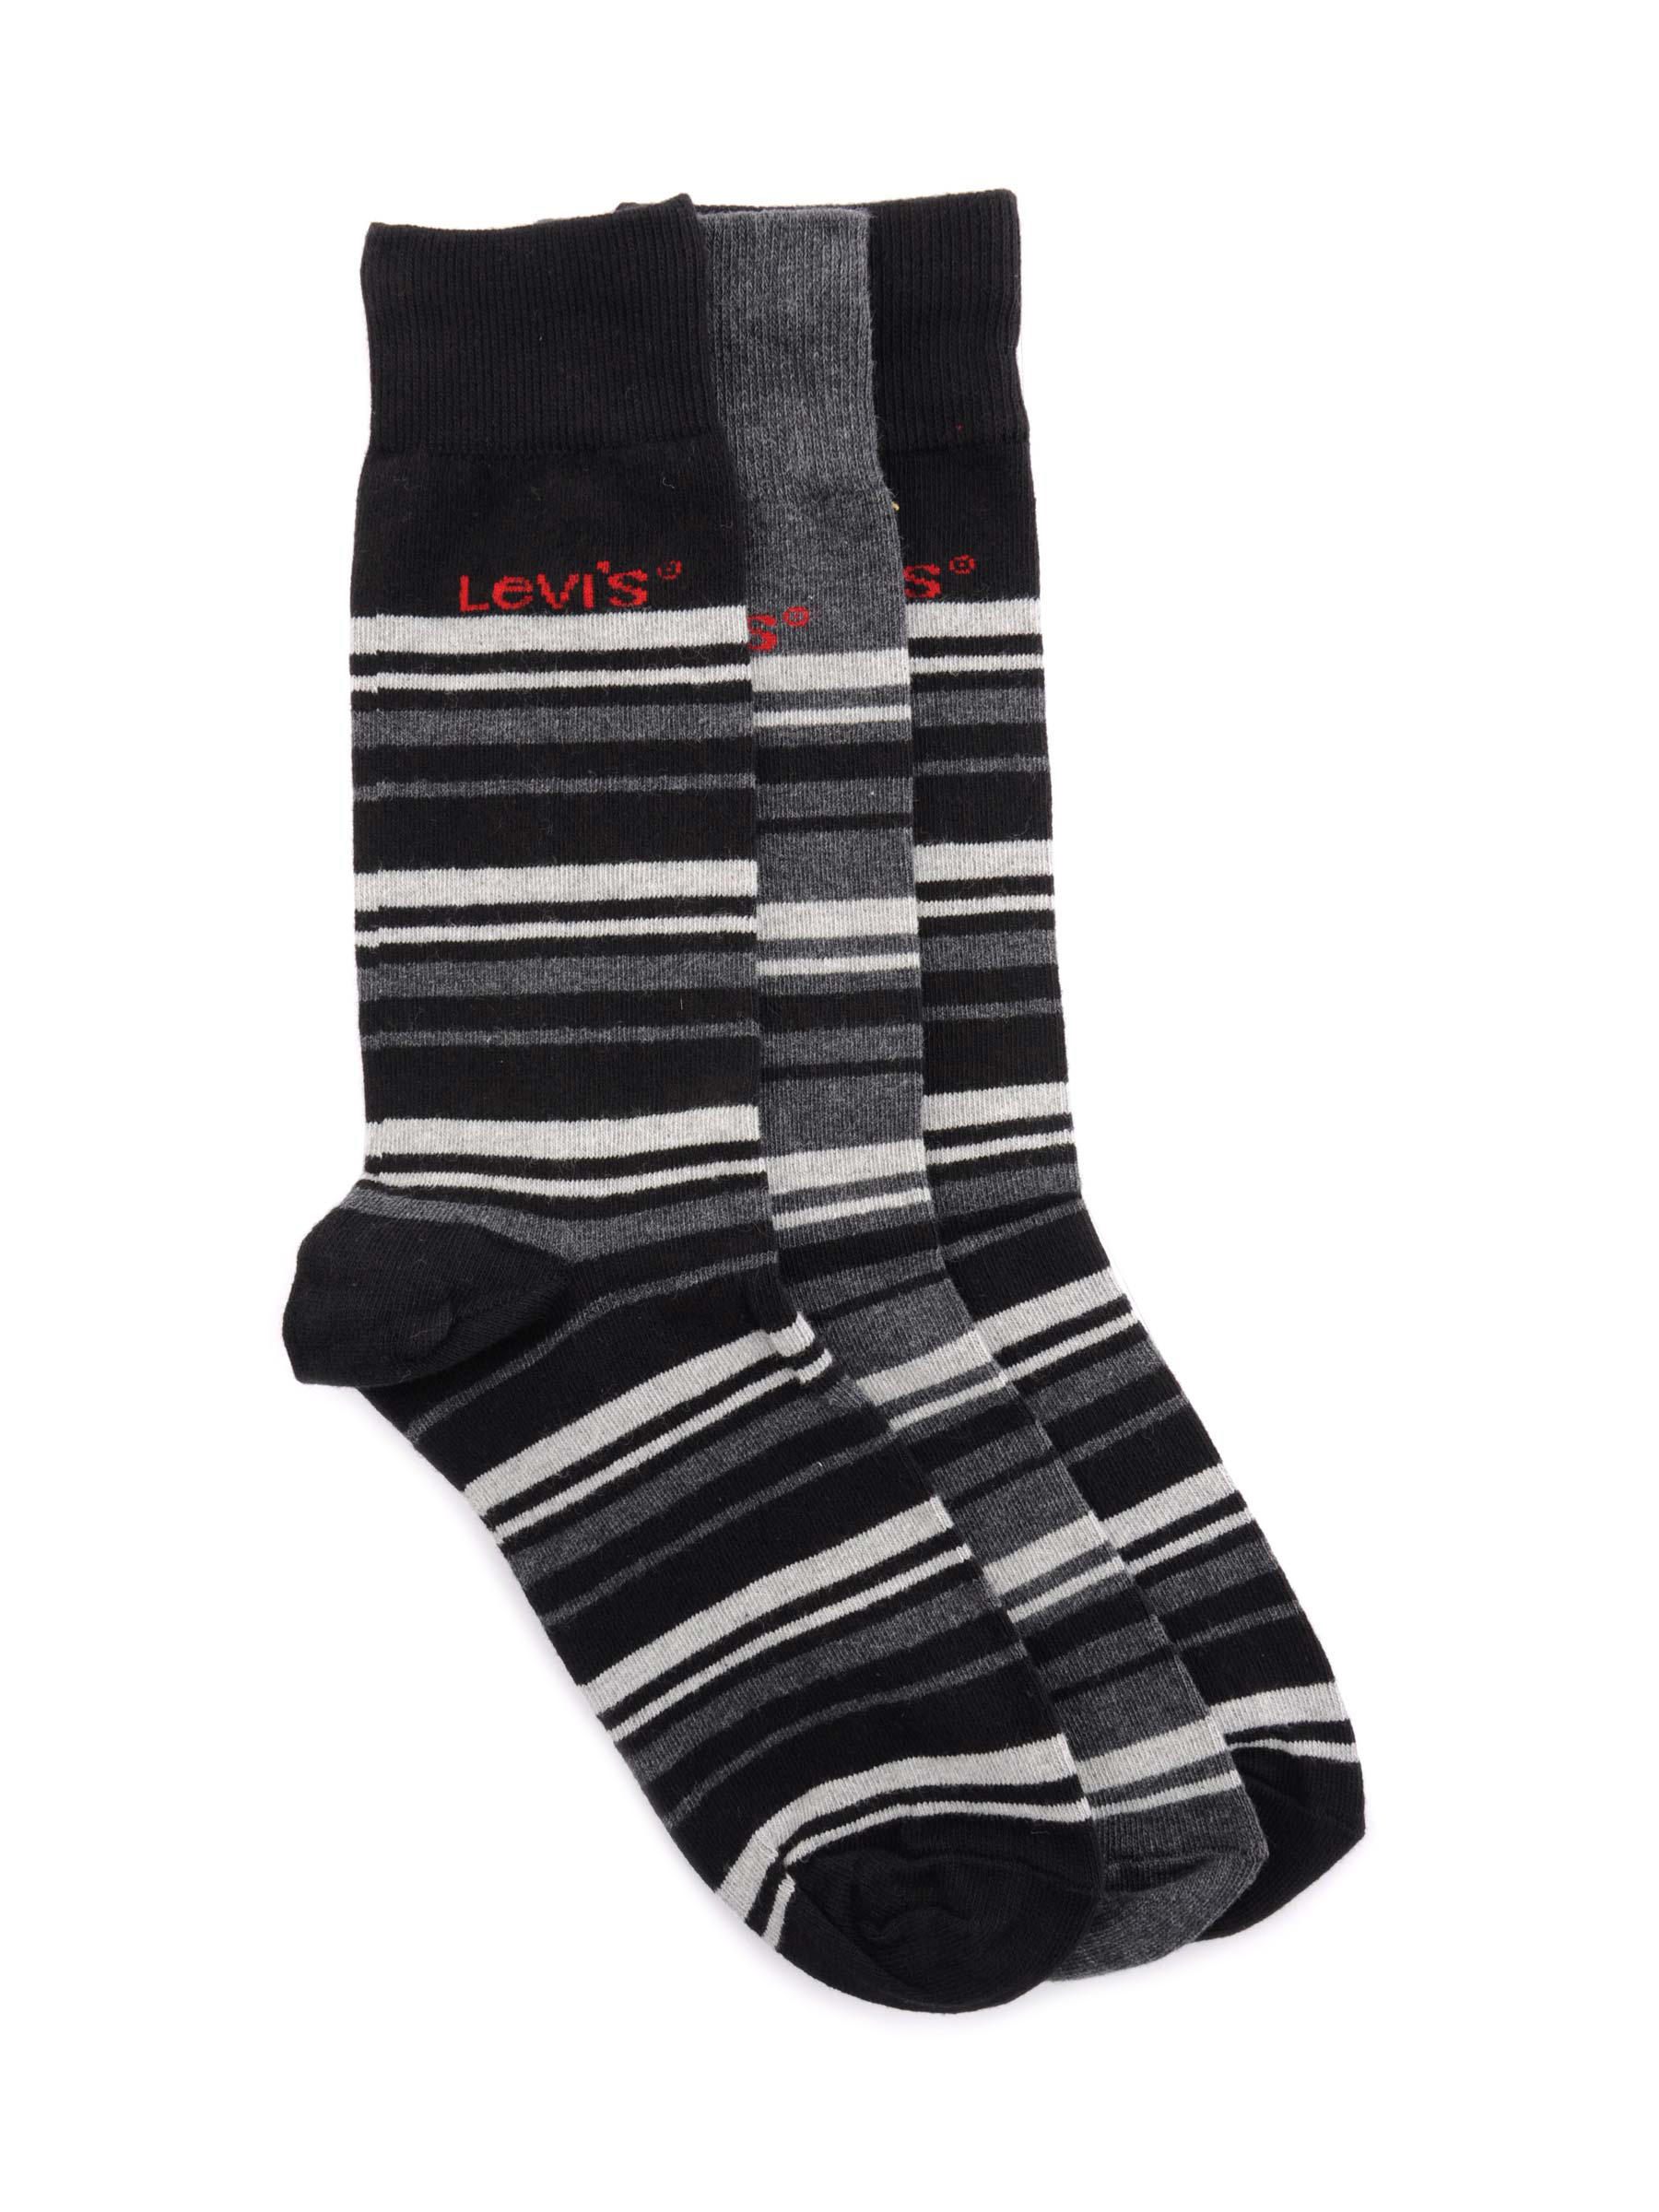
Levis Men Scottish Stripes Flat Knit Pack of 3 Socks
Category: Accessories / Socks / Socks
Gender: Men
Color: Black
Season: Summer 2016
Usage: Casual